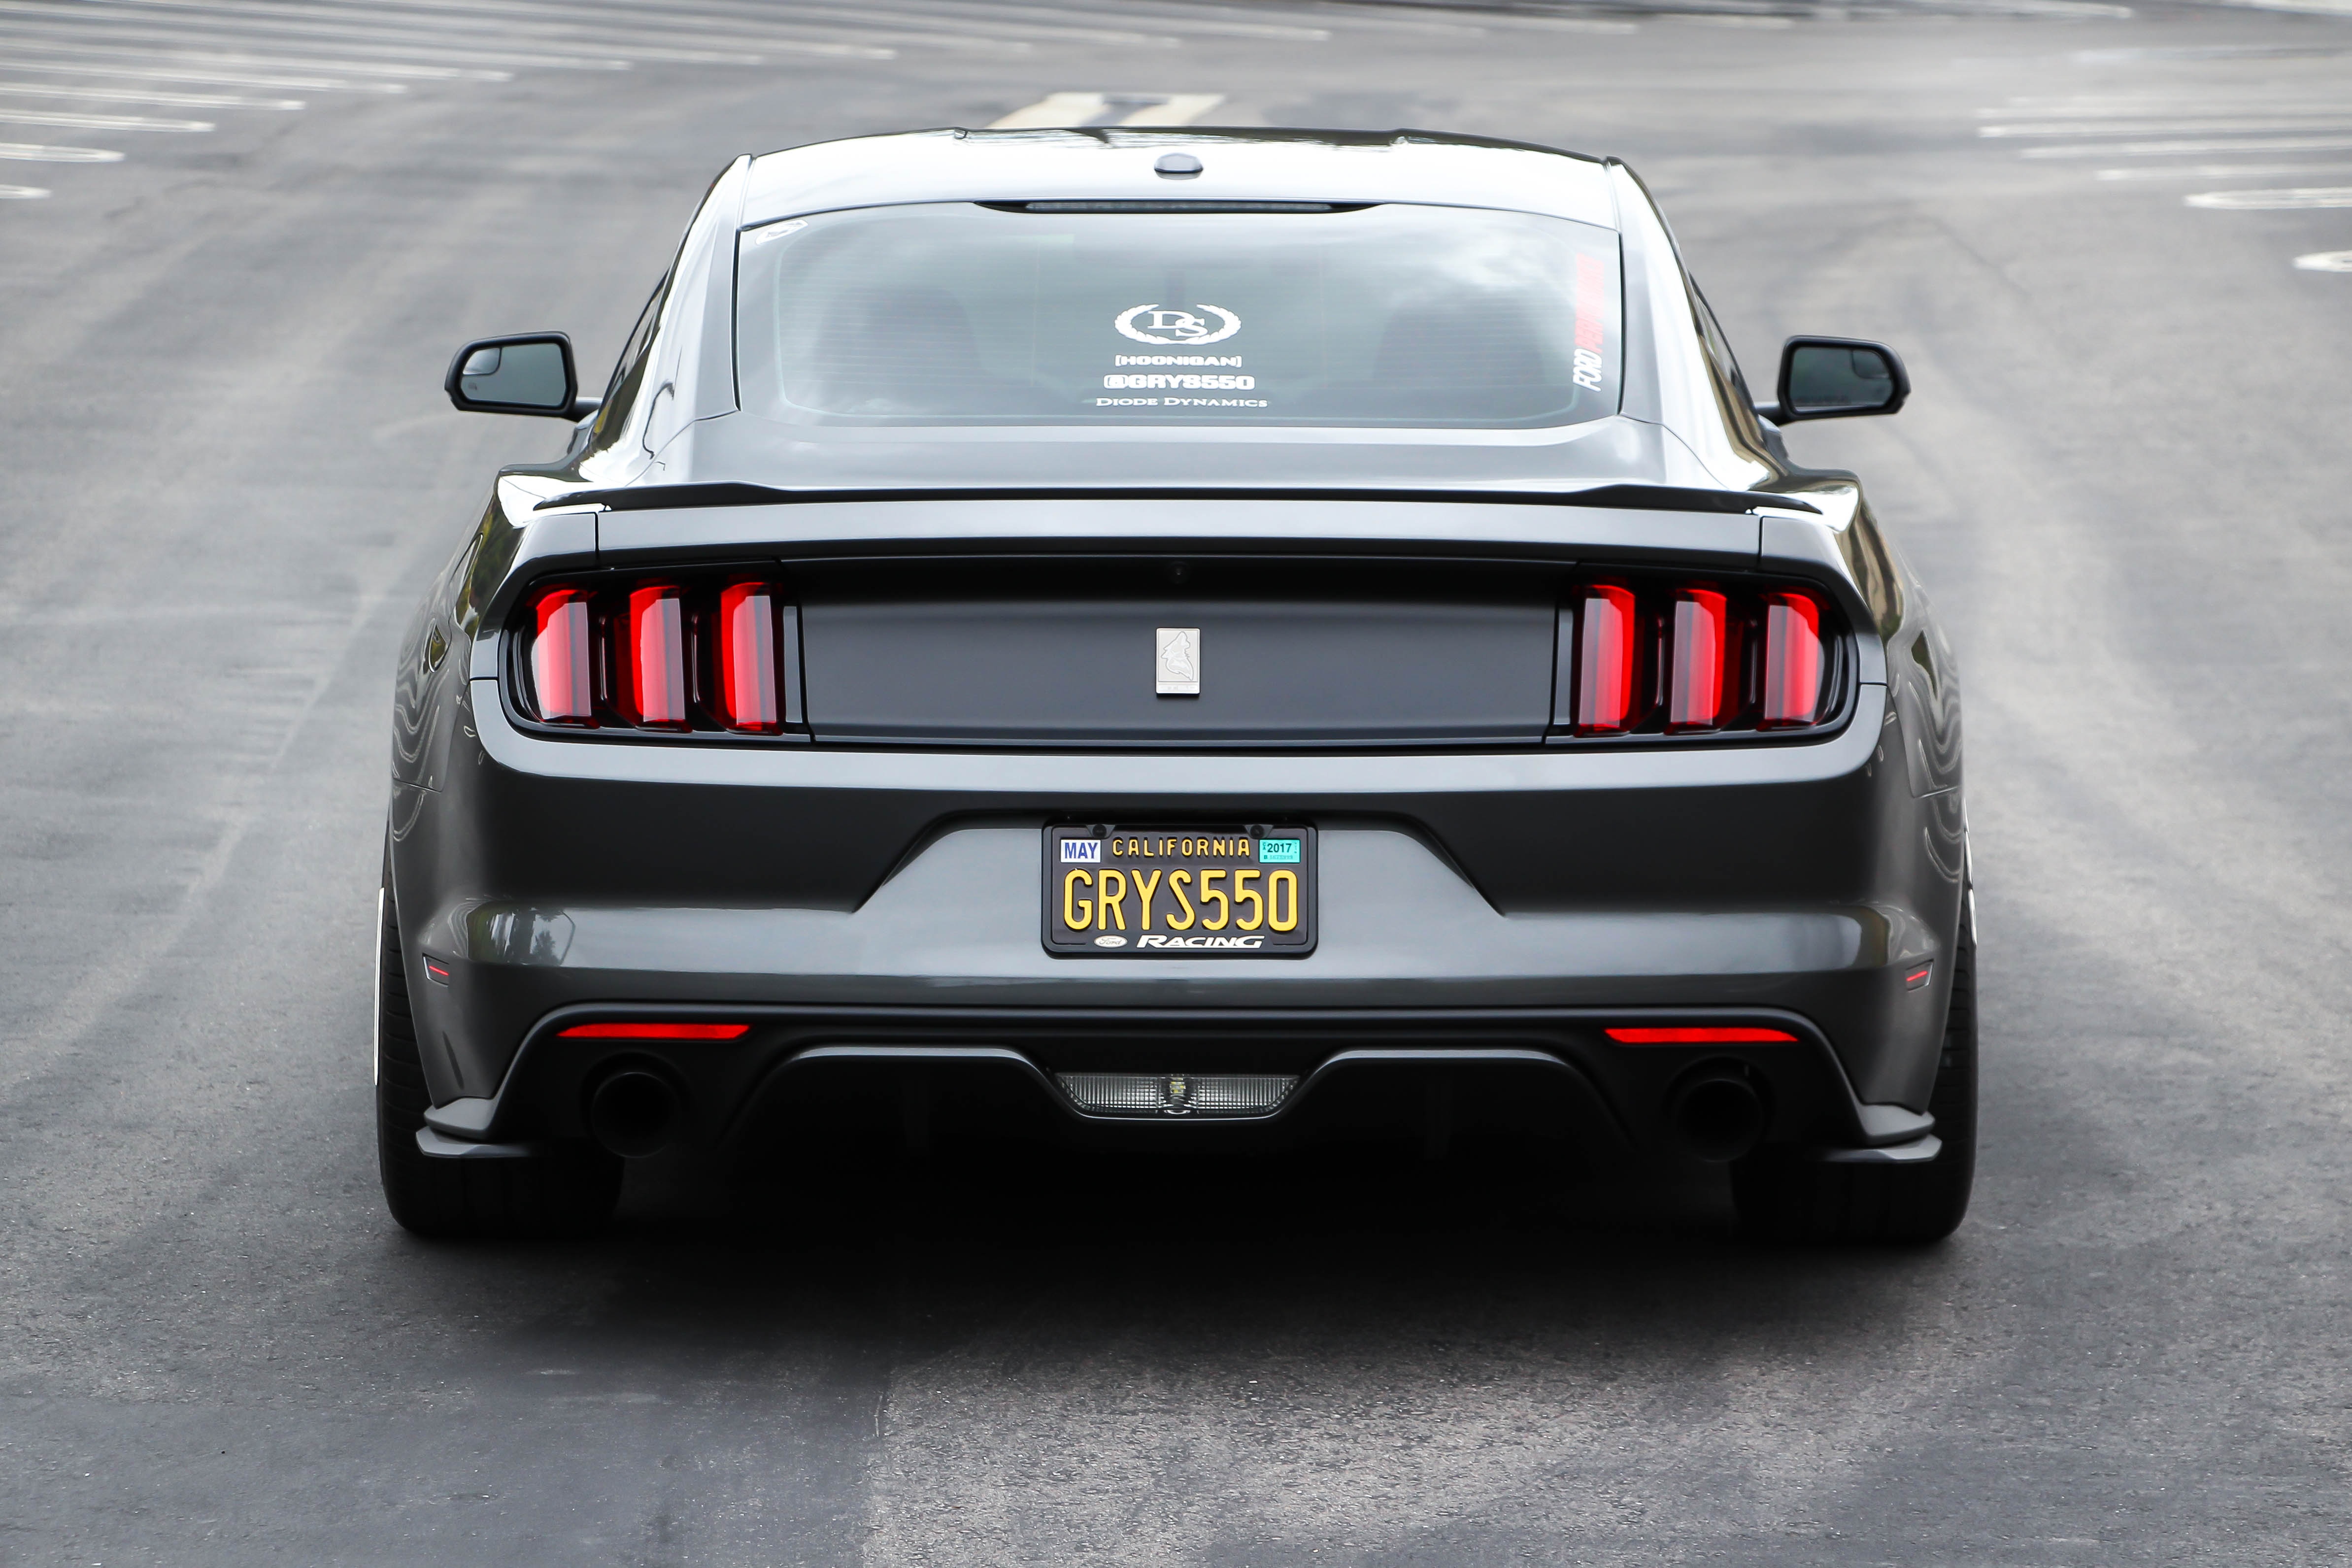
technology, car, wheel, vehicle, tire, classic car, sports car, motor vehicle, hood, bumper, muscle car, ford, rim, ford mustang, auto part, automotive exterior, compact car, automotive design, automotive tire, performance car, vehicle registration plate, mid size car, personal luxury car, automotive lighting, automotive wheel system